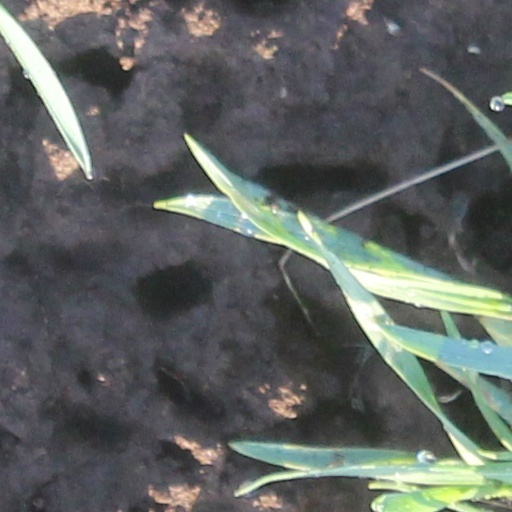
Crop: wheat